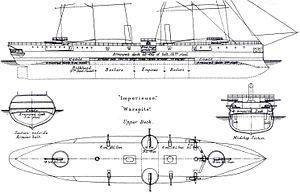
La classe Imperieuse fut la deuxième classe de croiseurs cuirassés construite au Royaume-Uni à la fin du XIXᵉ siècle pour servir dans la Royal Navy. Elle fut la dernière de ce type à porter un gréement de voilier à deux-mâts.